Martanda Sydney Tondaiman

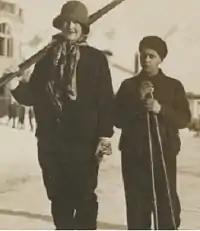
Martanda Sydney Tondaiman and his mother on holiday circa 1930

Martanda Sydney Tondaiman (22 July 1916 – 20 January 1984) was the son and only child of Martanda Bhairava Tondaiman, Raja of Pudukkottai and his Australian wife Molly Fink.